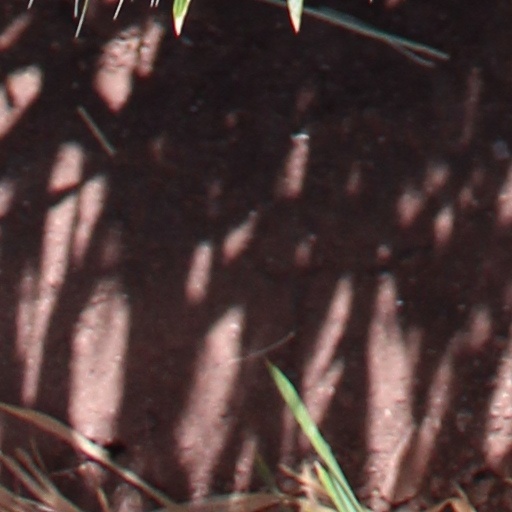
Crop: wheat